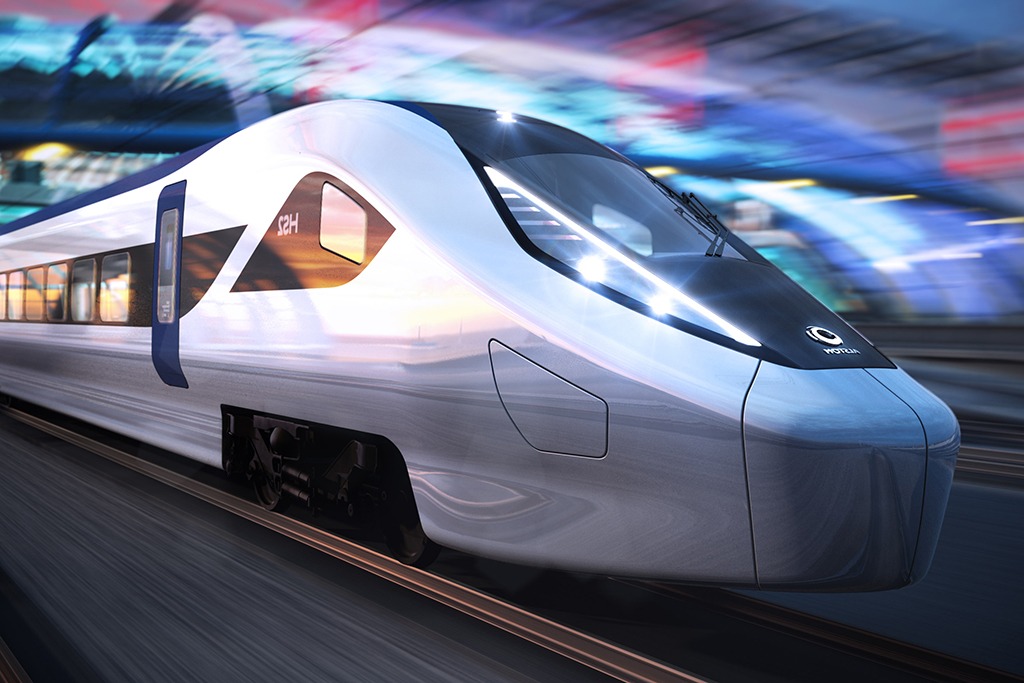
Vehicle type: Trains